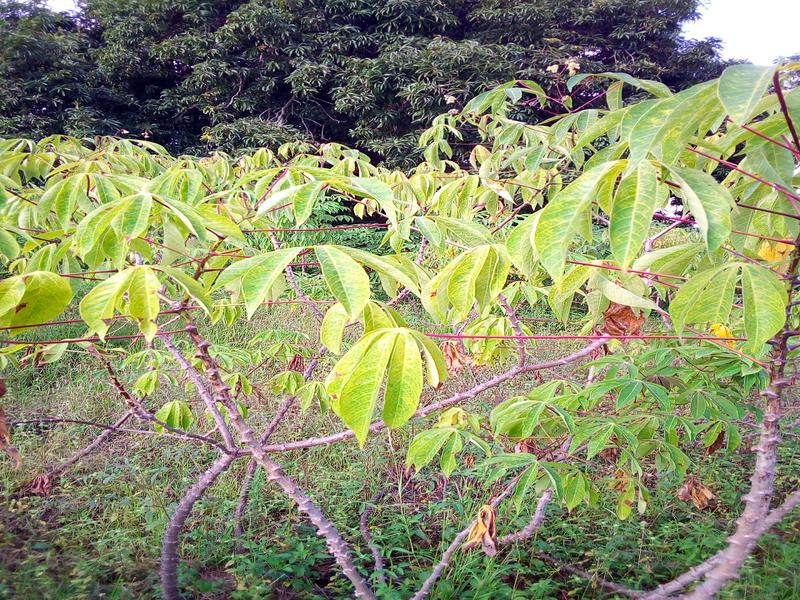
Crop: cassava
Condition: brown_streak_disease